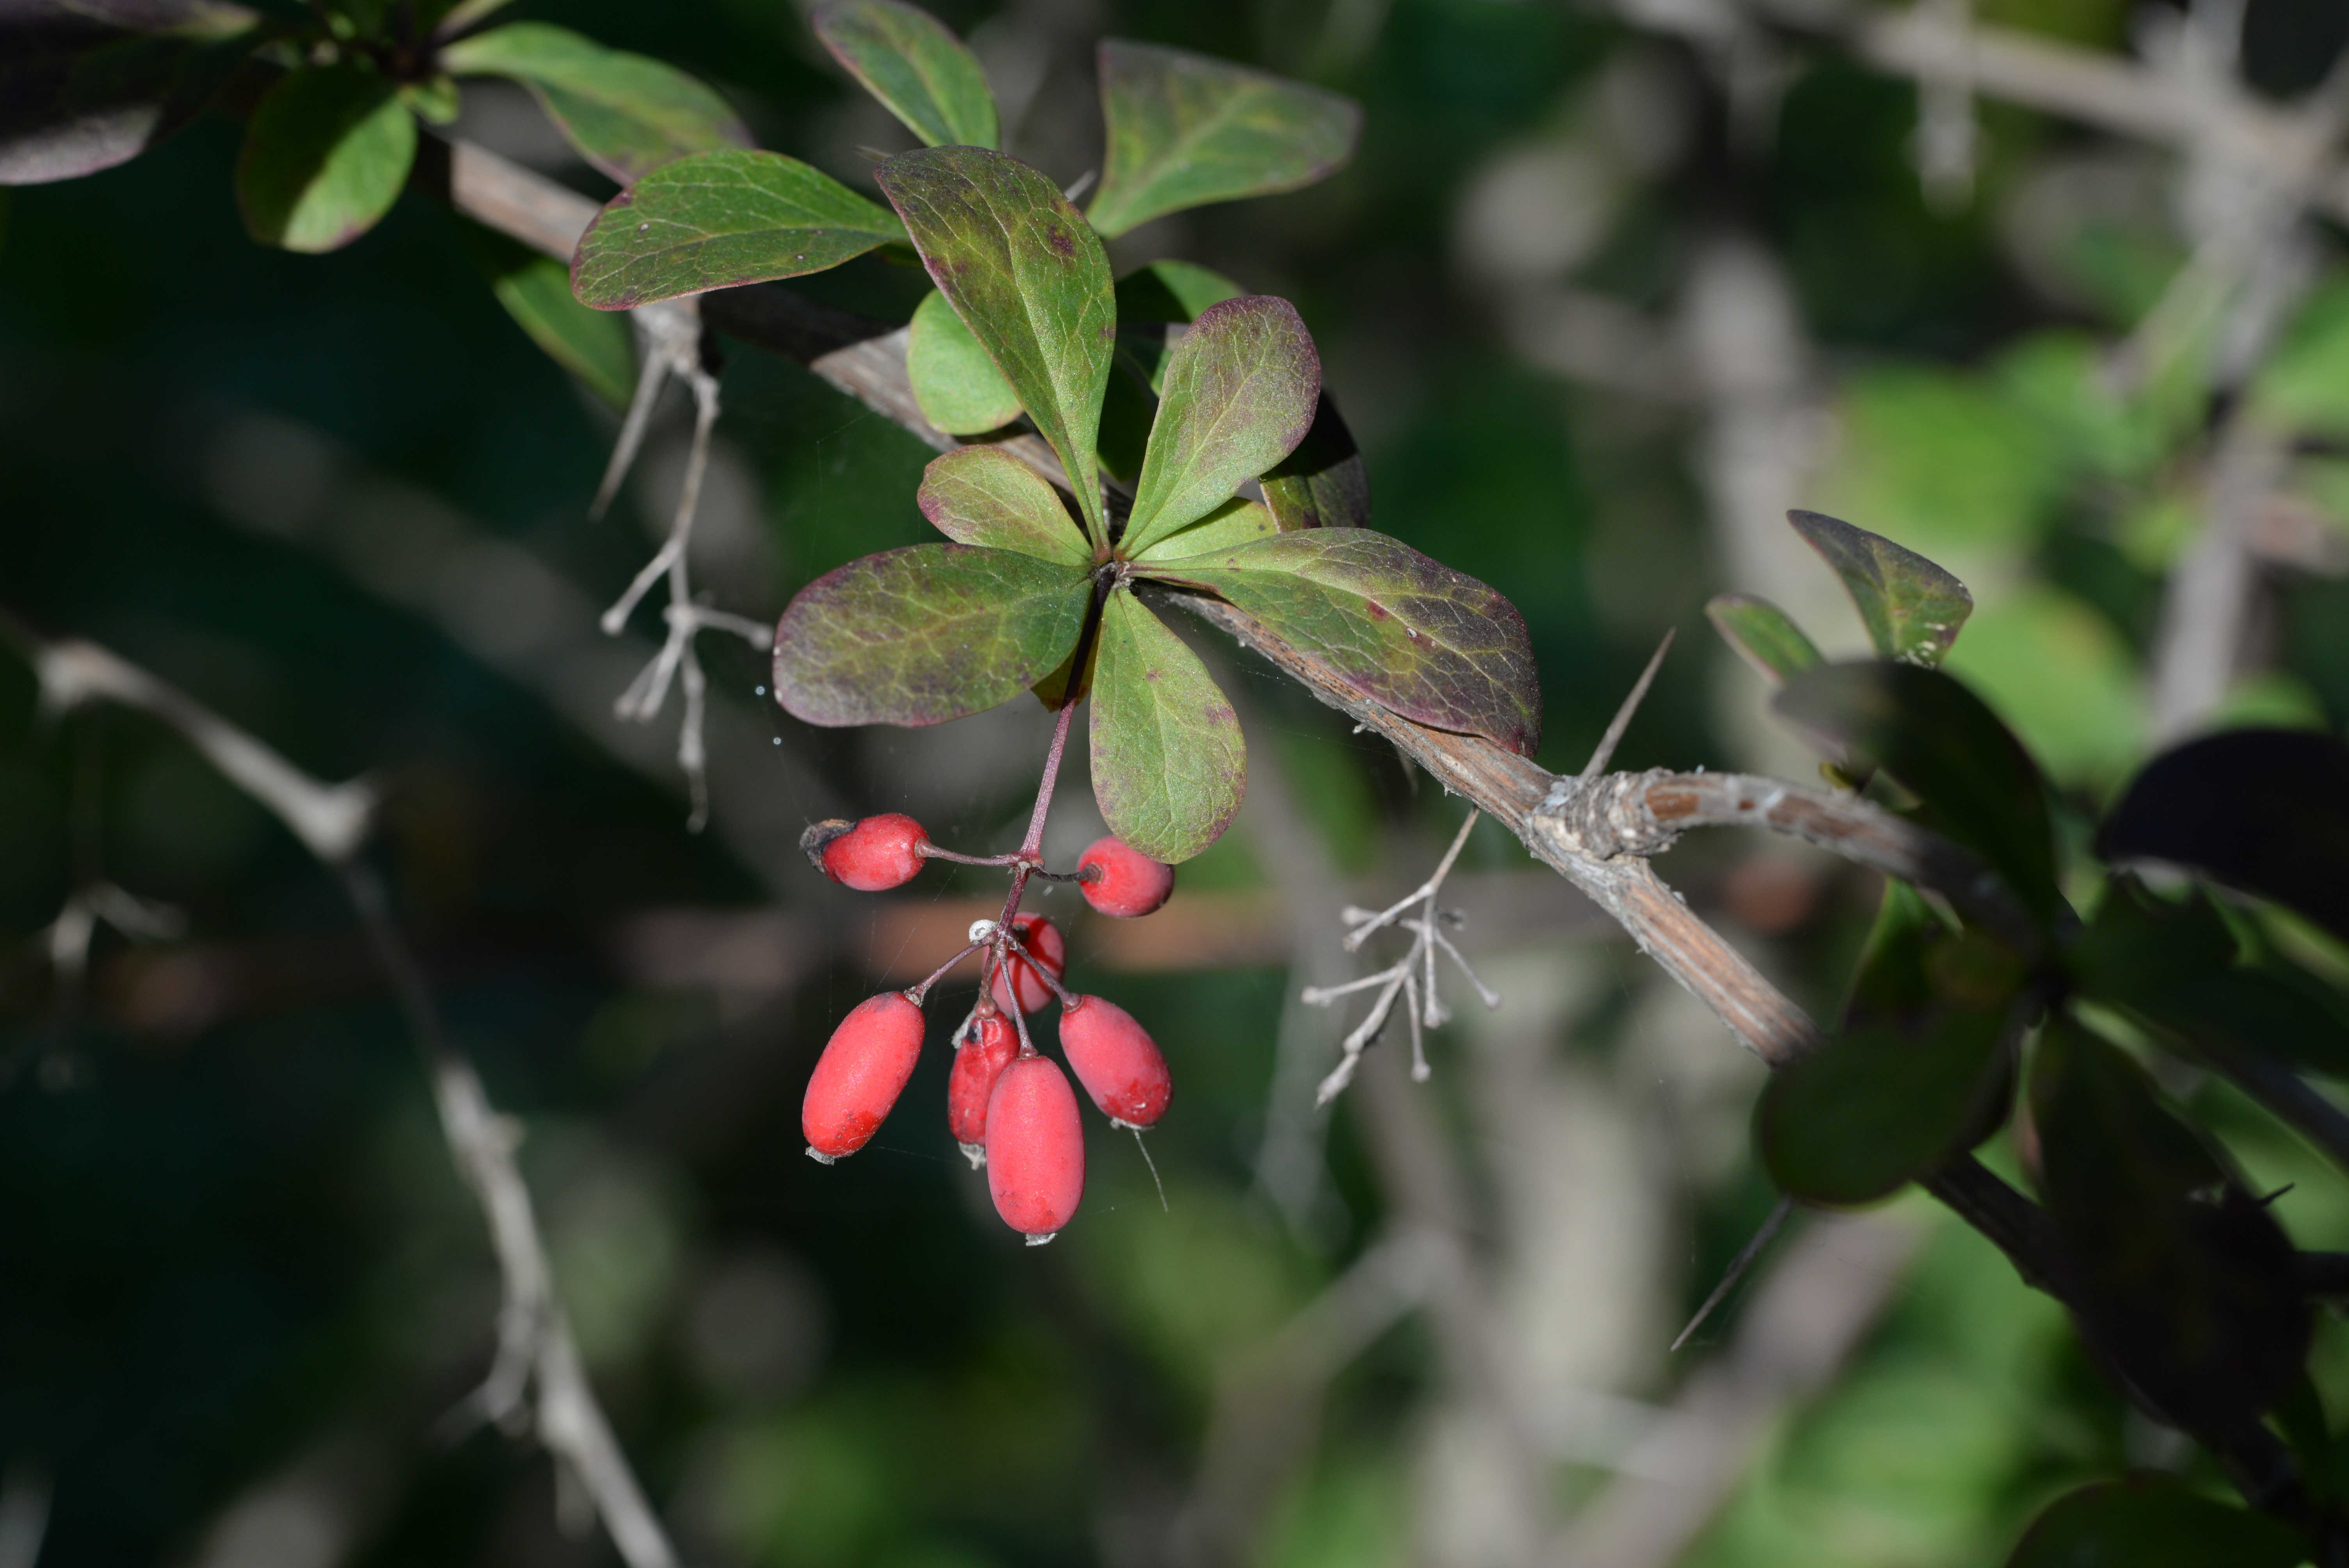
tree, nature, branch, blossom, plant, leaf, flower, green, produce, evergreen, botany, flora, wildflower, shrub, barberry, macro photography, flowering plant, red fruits, berberis, land plant